Nabakalebara

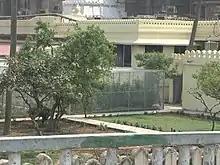
The Koili baikuntha garden; the site of the Nabakalebara ritual is in the foreground.

Nabakalebara also spelled as Navakalevara is the ritualistic recreation of the wooden icons of four Hindu deities (Jagannath, Balabhadra, Subhadra, and Sudarshana) at Jagannath Temple, Puri. The ritual is performed during the 8th, 12th, or 19th year after the previous Nabakalebara.